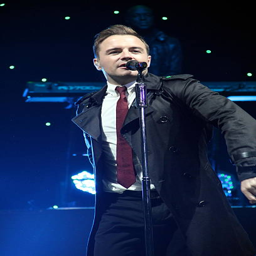
pop artist performs on the stage .